Bahia Corinthian Yacht Club

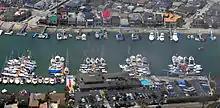
BCYC opening day, 2013

Bahia Corinthian Yacht Club (BCYC) is a yacht club located in Newport Beach, Orange County, California.